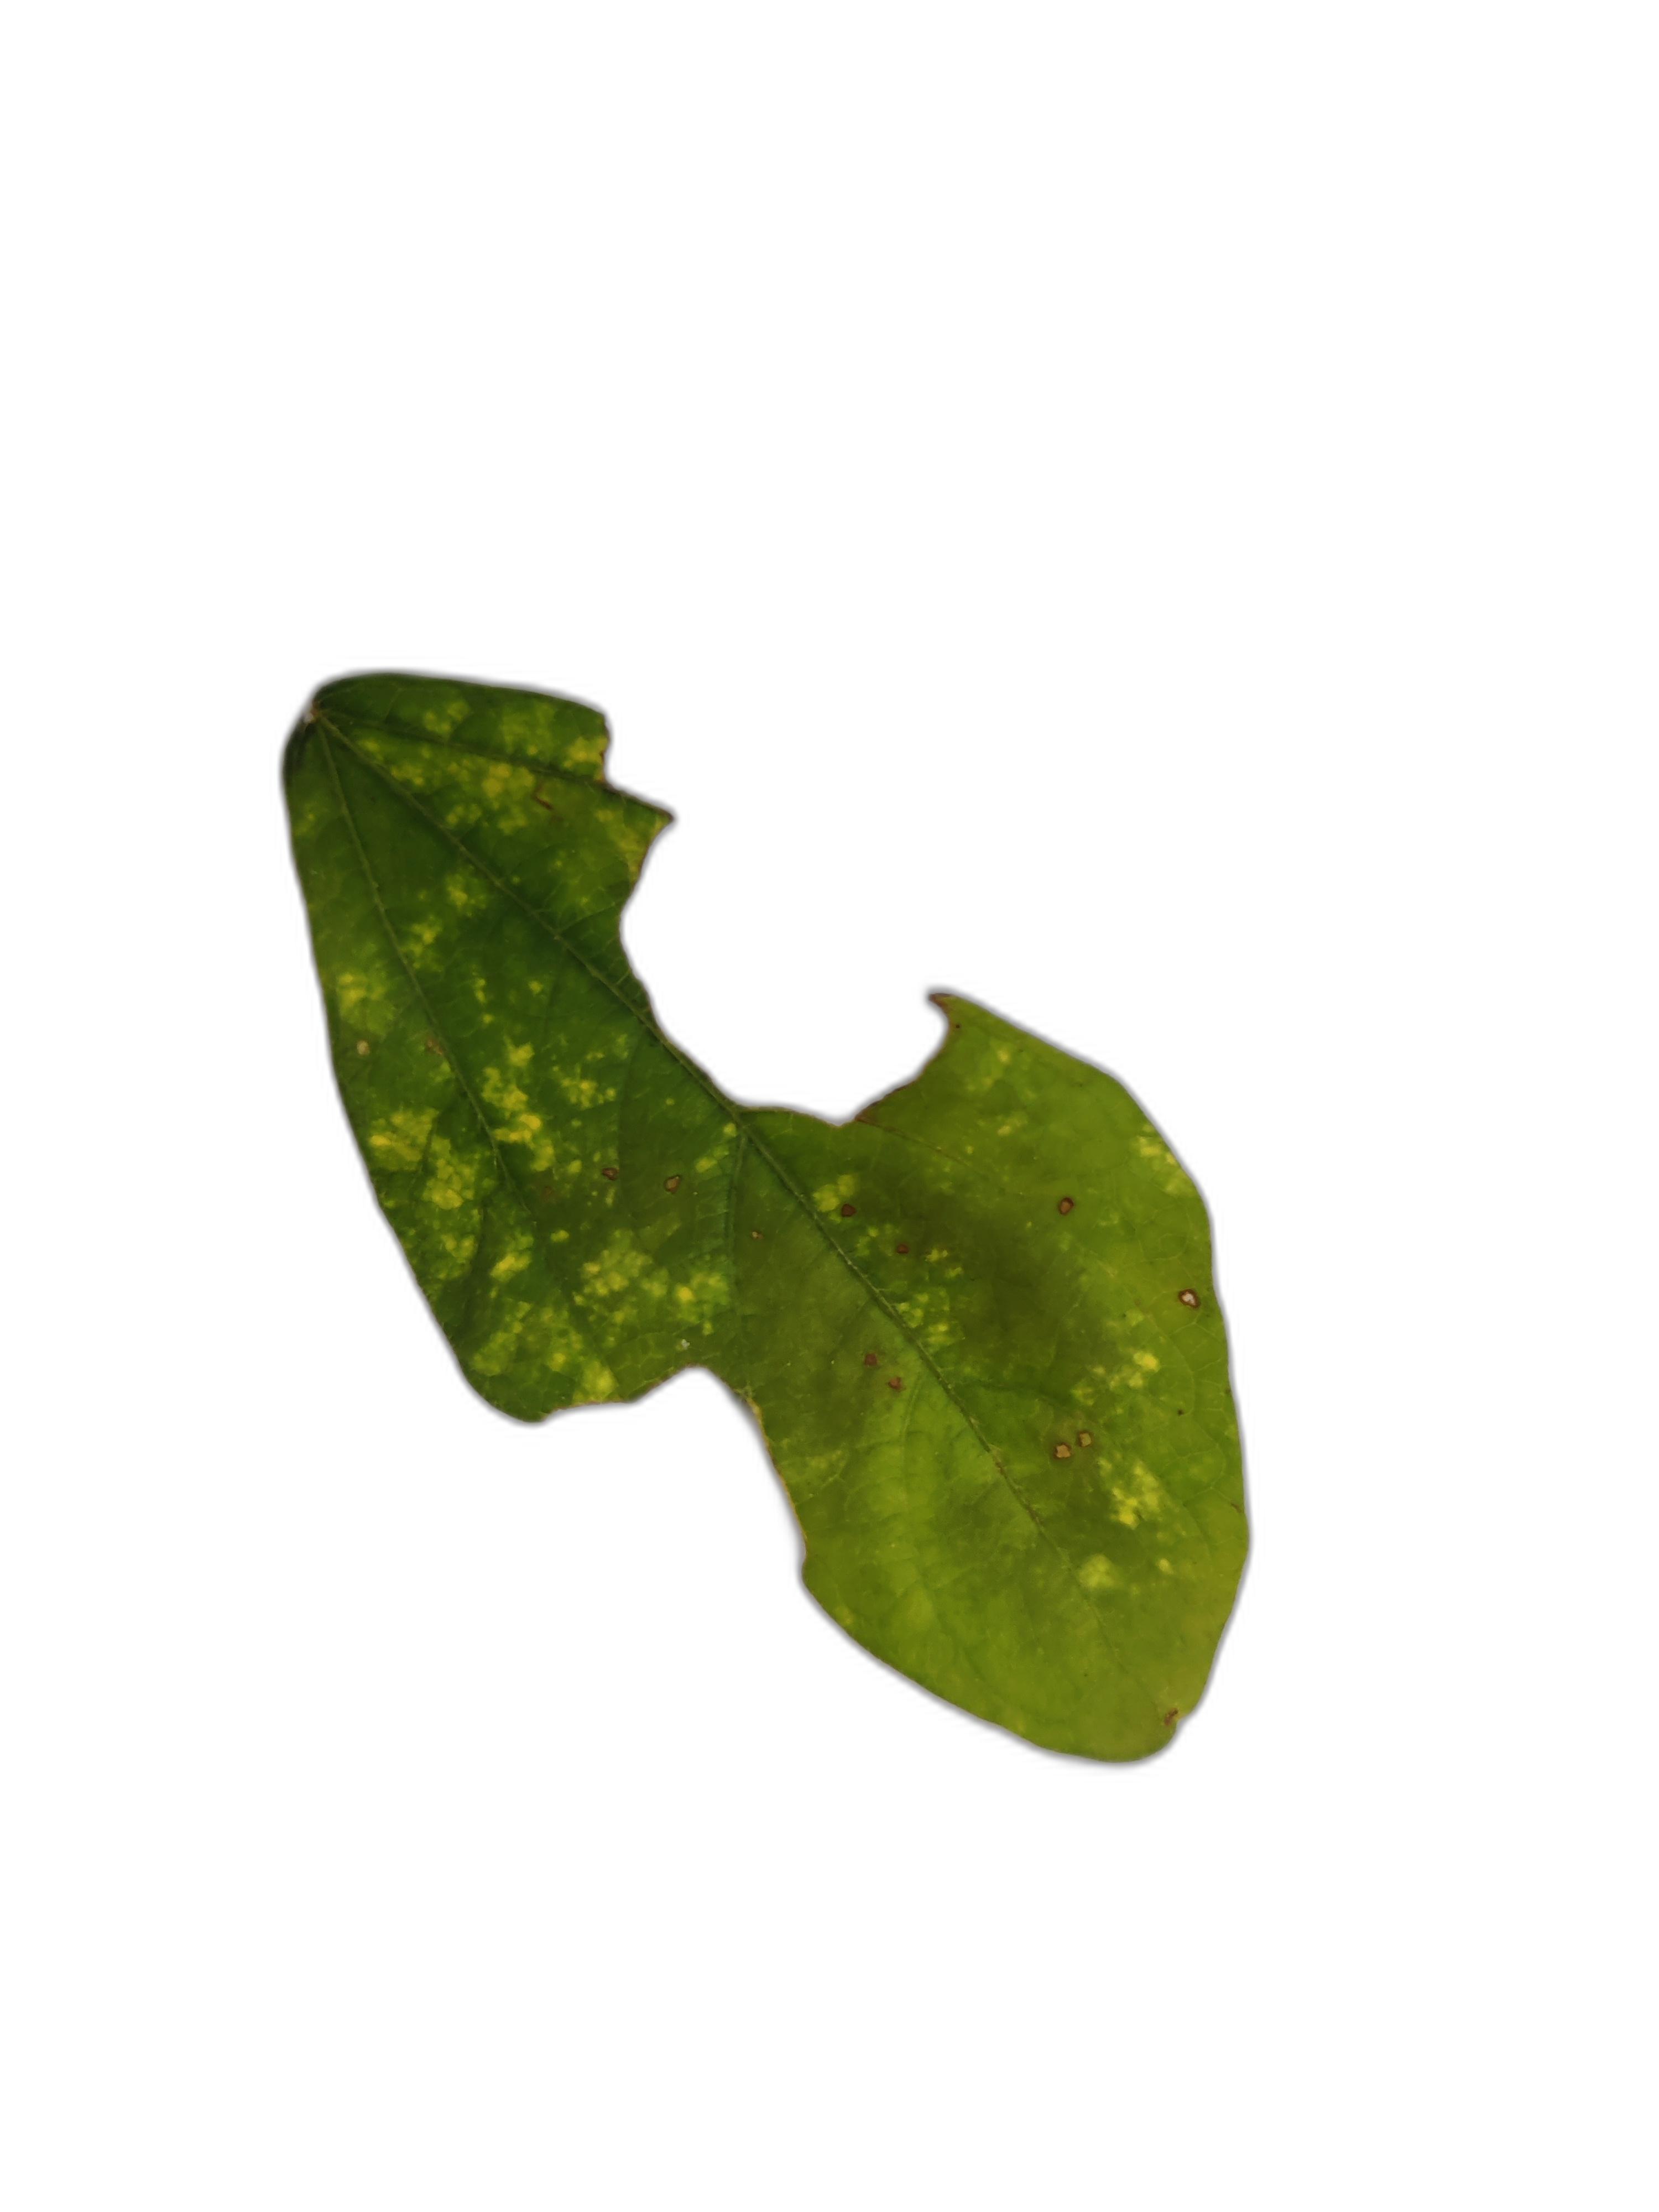
Label: Yellow Mosaic